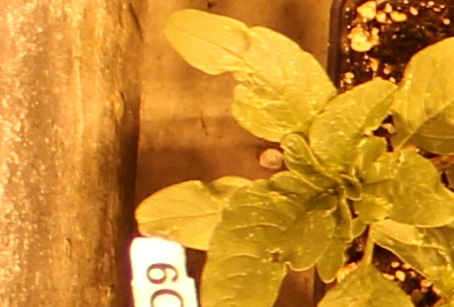
Label: Waterhemp